Junkers Jumo 205

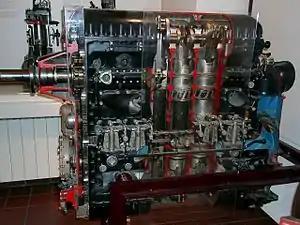
Jumo 205 cutaway

The Jumo 205 aircraft engine was the most numerous of a series of aircraft diesel engines produced by Junkers. The Jumo 204 first entered service in 1932. Later engines of this type comprised the experimental Jumo 206 and Jumo 208, with the Jumo 207 produced in some quantity for the Junkers Ju 86P and -R high-altitude reconnaissance aircraft, and the wingspan, six-engined Blohm & Voss BV 222 "Wiking" flying boat. All three of these variants differed in stroke and bore and supercharging arrangements. In all, more than 900 of these engines were produced, in the 1930s and through most of World War II.